Thexder 95

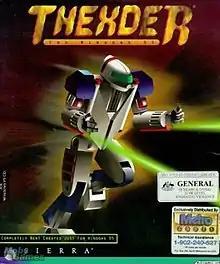

Thexder 95, also called Thexder for Windows 95, is a remake of the first game in the "Thexder" series, which was originally released for the NEC PC-8801.